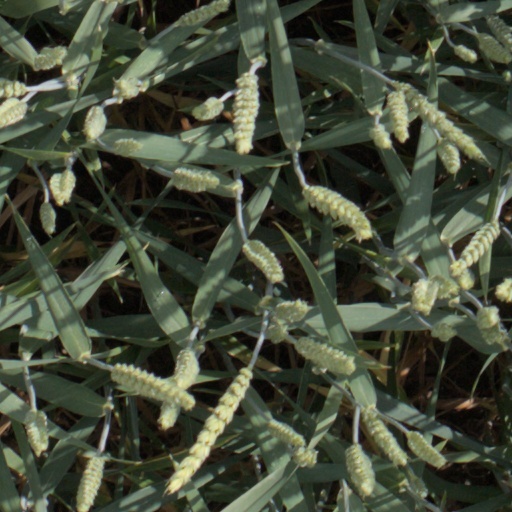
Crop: wheat